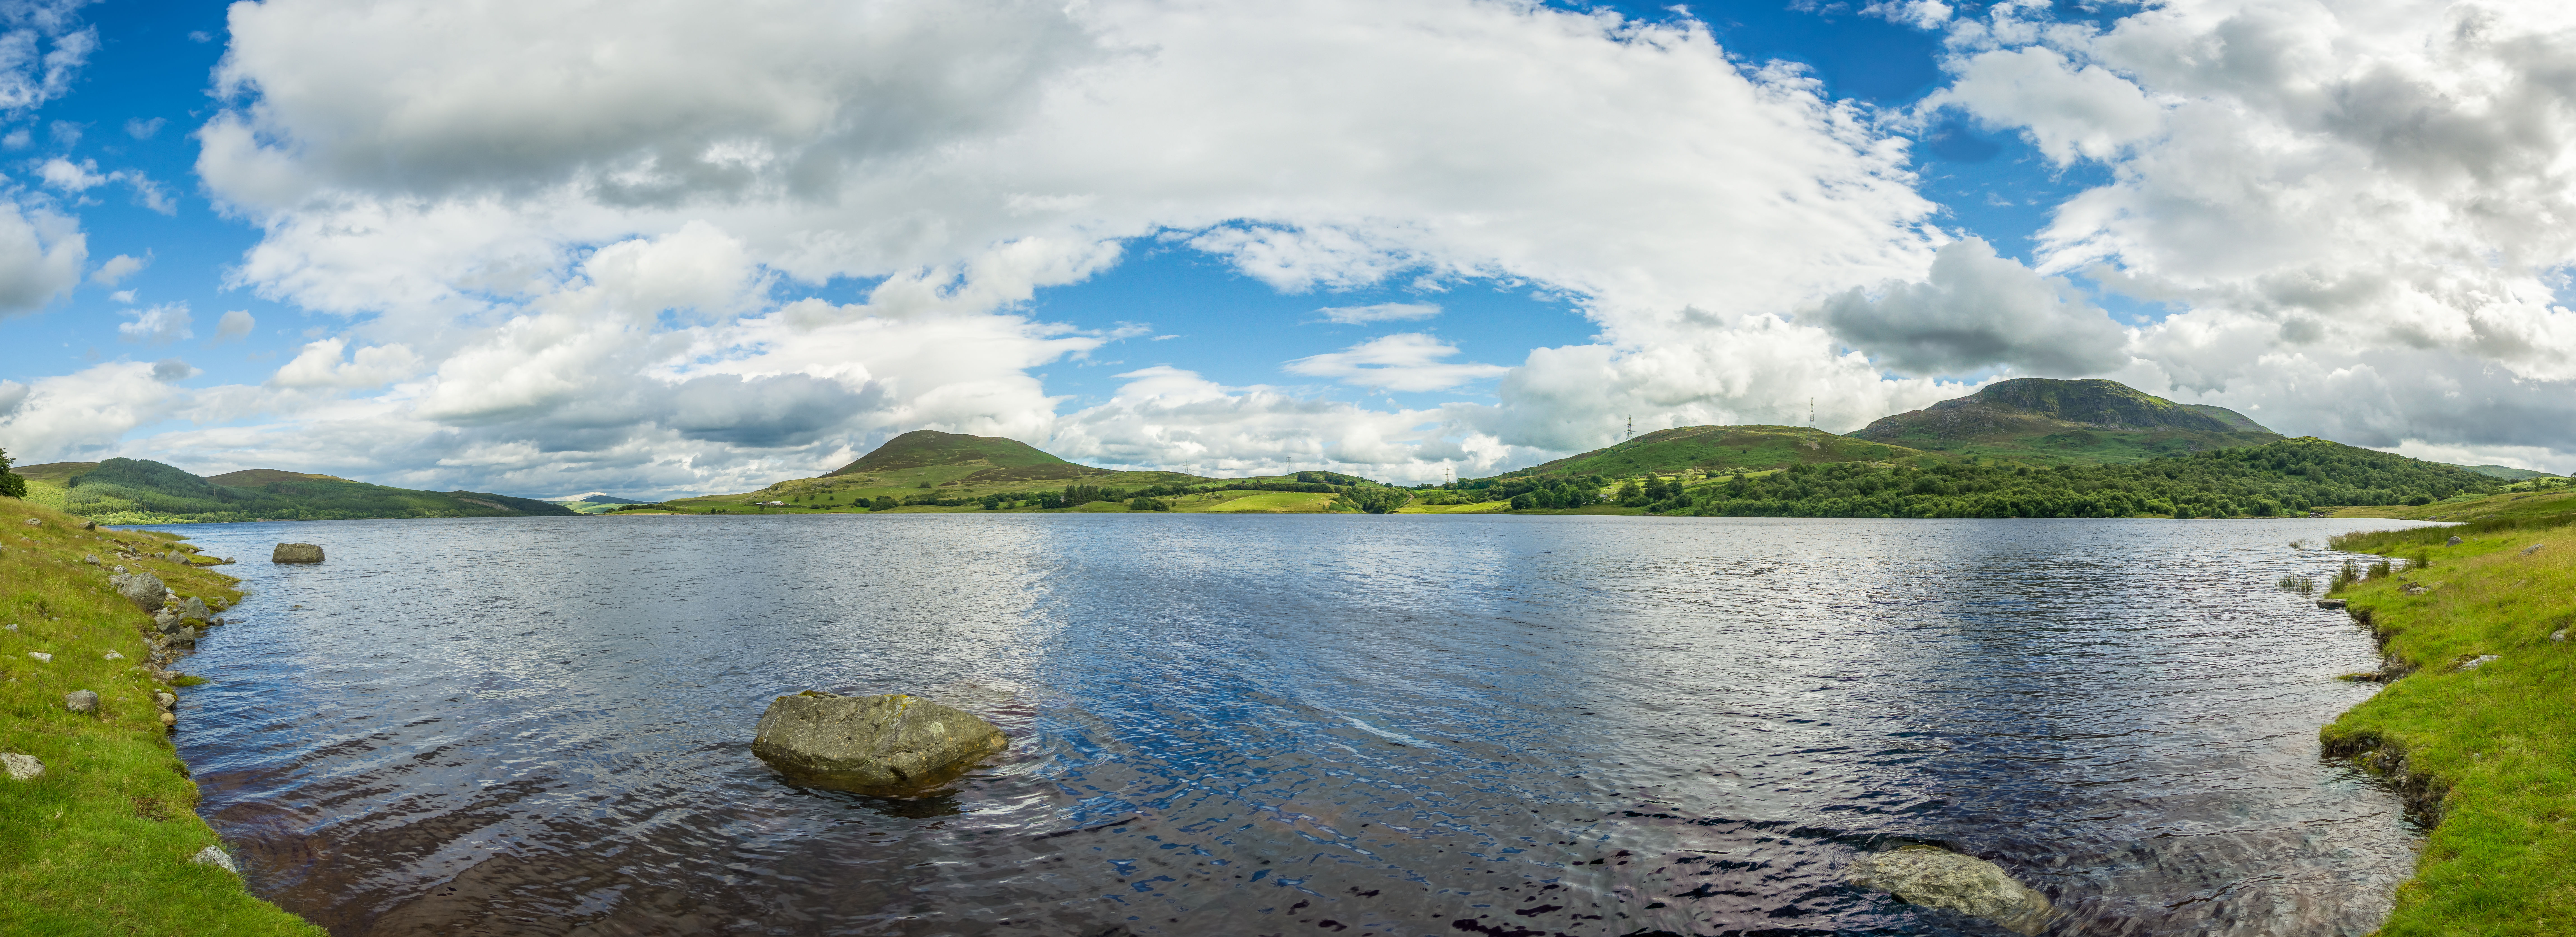
landscape, sea, water, nature, wilderness, mountain, cloud, sky, lake, mountain range, panorama, reflection, blue, fjord, reservoir, highland, body of water, wales, clouds, cool image, 12mm, samyang, sony, out, i, loch, suns, a6000